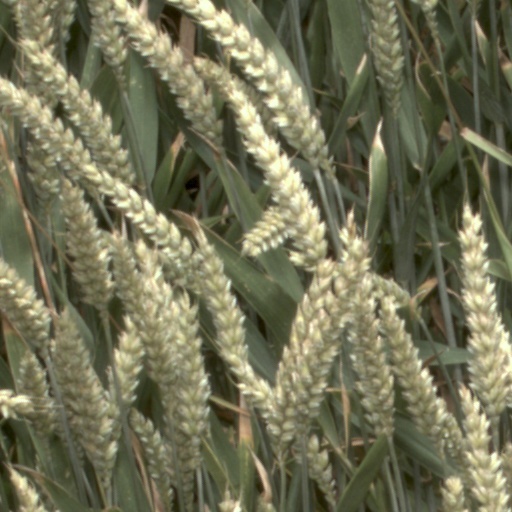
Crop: wheat